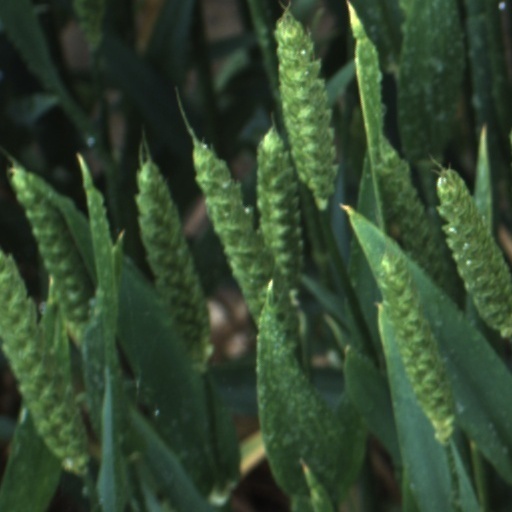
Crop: wheat